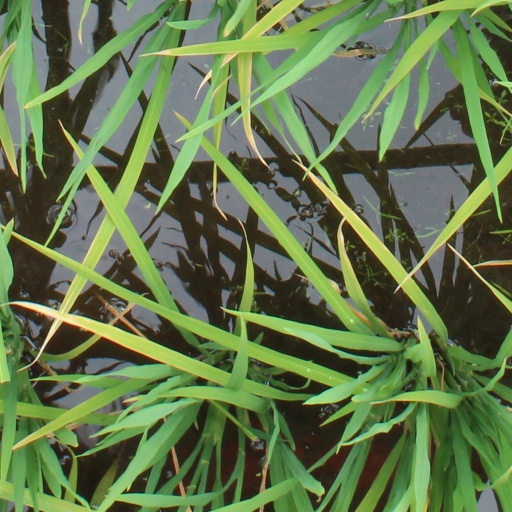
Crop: rice